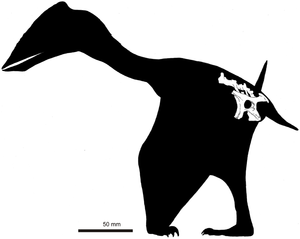
Vectidraco est un genre éteint de petits ptérosaures de la super-famille des Azhdarchoidea. Ses restes fossiles n'ont été découverts qu'en Angleterre, dans les sédiments du Wealdien plus précisément dans un niveau datant du début de l'Aptien, soit environ 124 Ma, au cours du Crétacé inférieur.